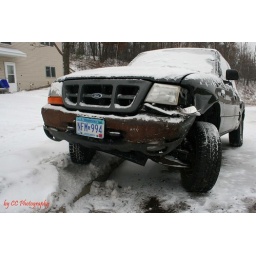
someone hit my truck that was parked on the street in front of my house. No one was hurt thank goodness.